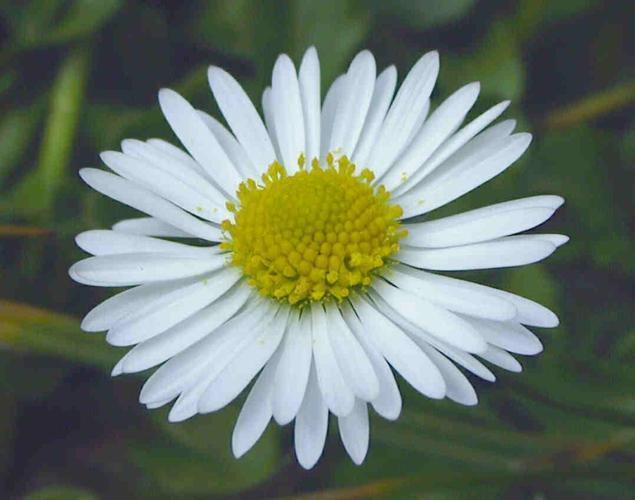
Label: oxeye daisy